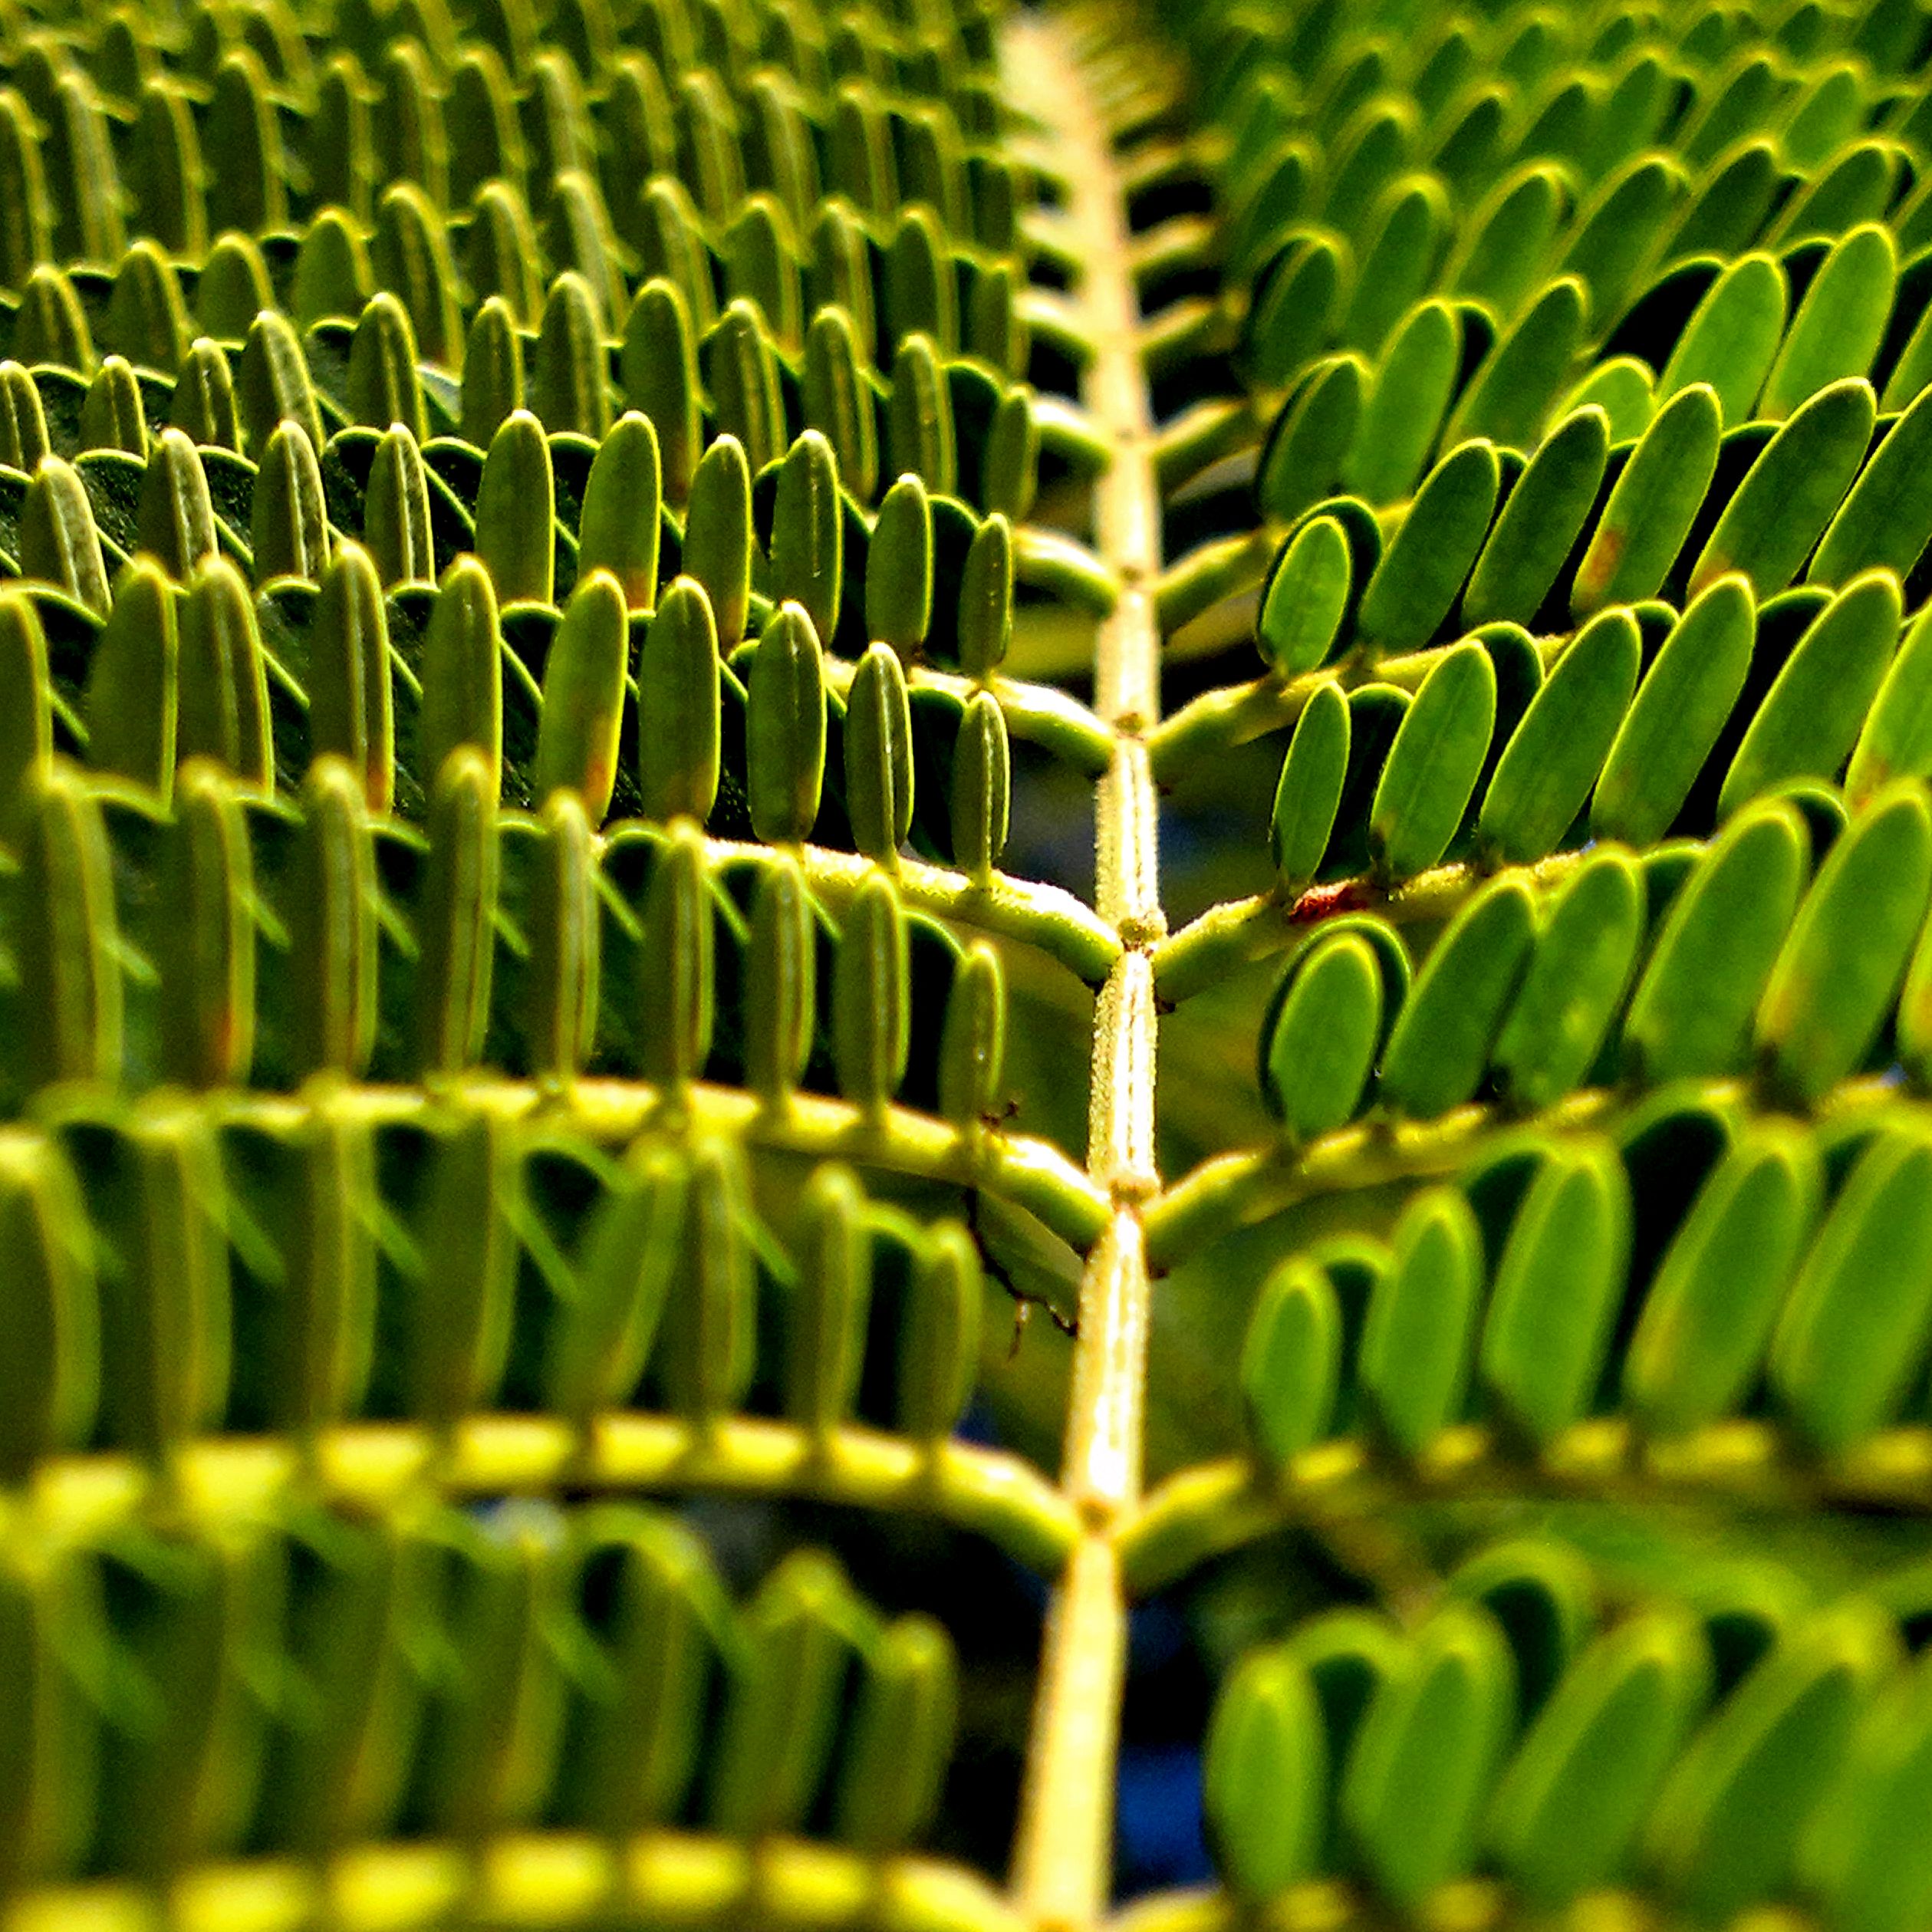
grass, plant, lawn, leaf, flower, green, botany, yellow, flora, fern, ecosystem, macro photography, plant stem, land plant, ferns and horsetails, arecales